Harry Myers (rugby)

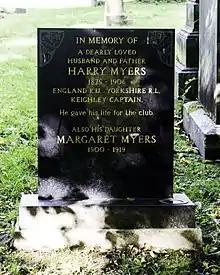
Myers' headstone in Utley Cemetery

On 3 November 1906 Keighley played Dewsbury at Crown Flatt. Late in the first half Myers recovered a loose ball and was running head-down towards the Dewsbury goal line when he collided with Fred Richardson, one of the Dewsbury forwards. Myers' head hit Richardson's shoulder and both fell over. Richardson was bruised but was able to regain his feet but Myers remained unconscious on the ground. Myers was carried to the dressing room where a doctor examined him and recommended that he be taken to hospital. Myers was taken to Dewsbury Infirmary, conscious on arrival he complained of pain in the neck and was unable to move his arms or legs. The doctors who assessed him were sure there were severe spinal injuries but due to swellings at the site of the injury they could not confirm the full nature of the injury. X-rays detected no fracture of the spine and the doctors concluded that the paralysis was caused by an internal haemorrhage putting pressure on the spine. The injury also made breathing difficult. Myers was able to talk and one of his first actions was to absolve Richardson of any fault for the incident and that it was solely an accident.